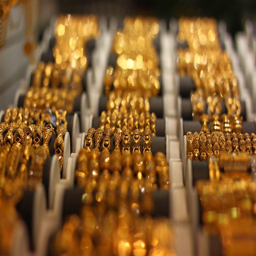
gold on sale at a city